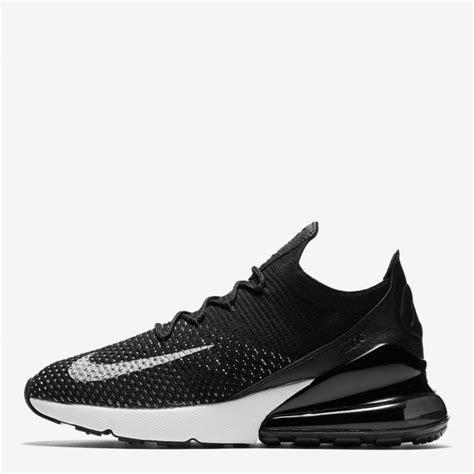
Brand: Nike
Model: Air Max 270 Flyknit